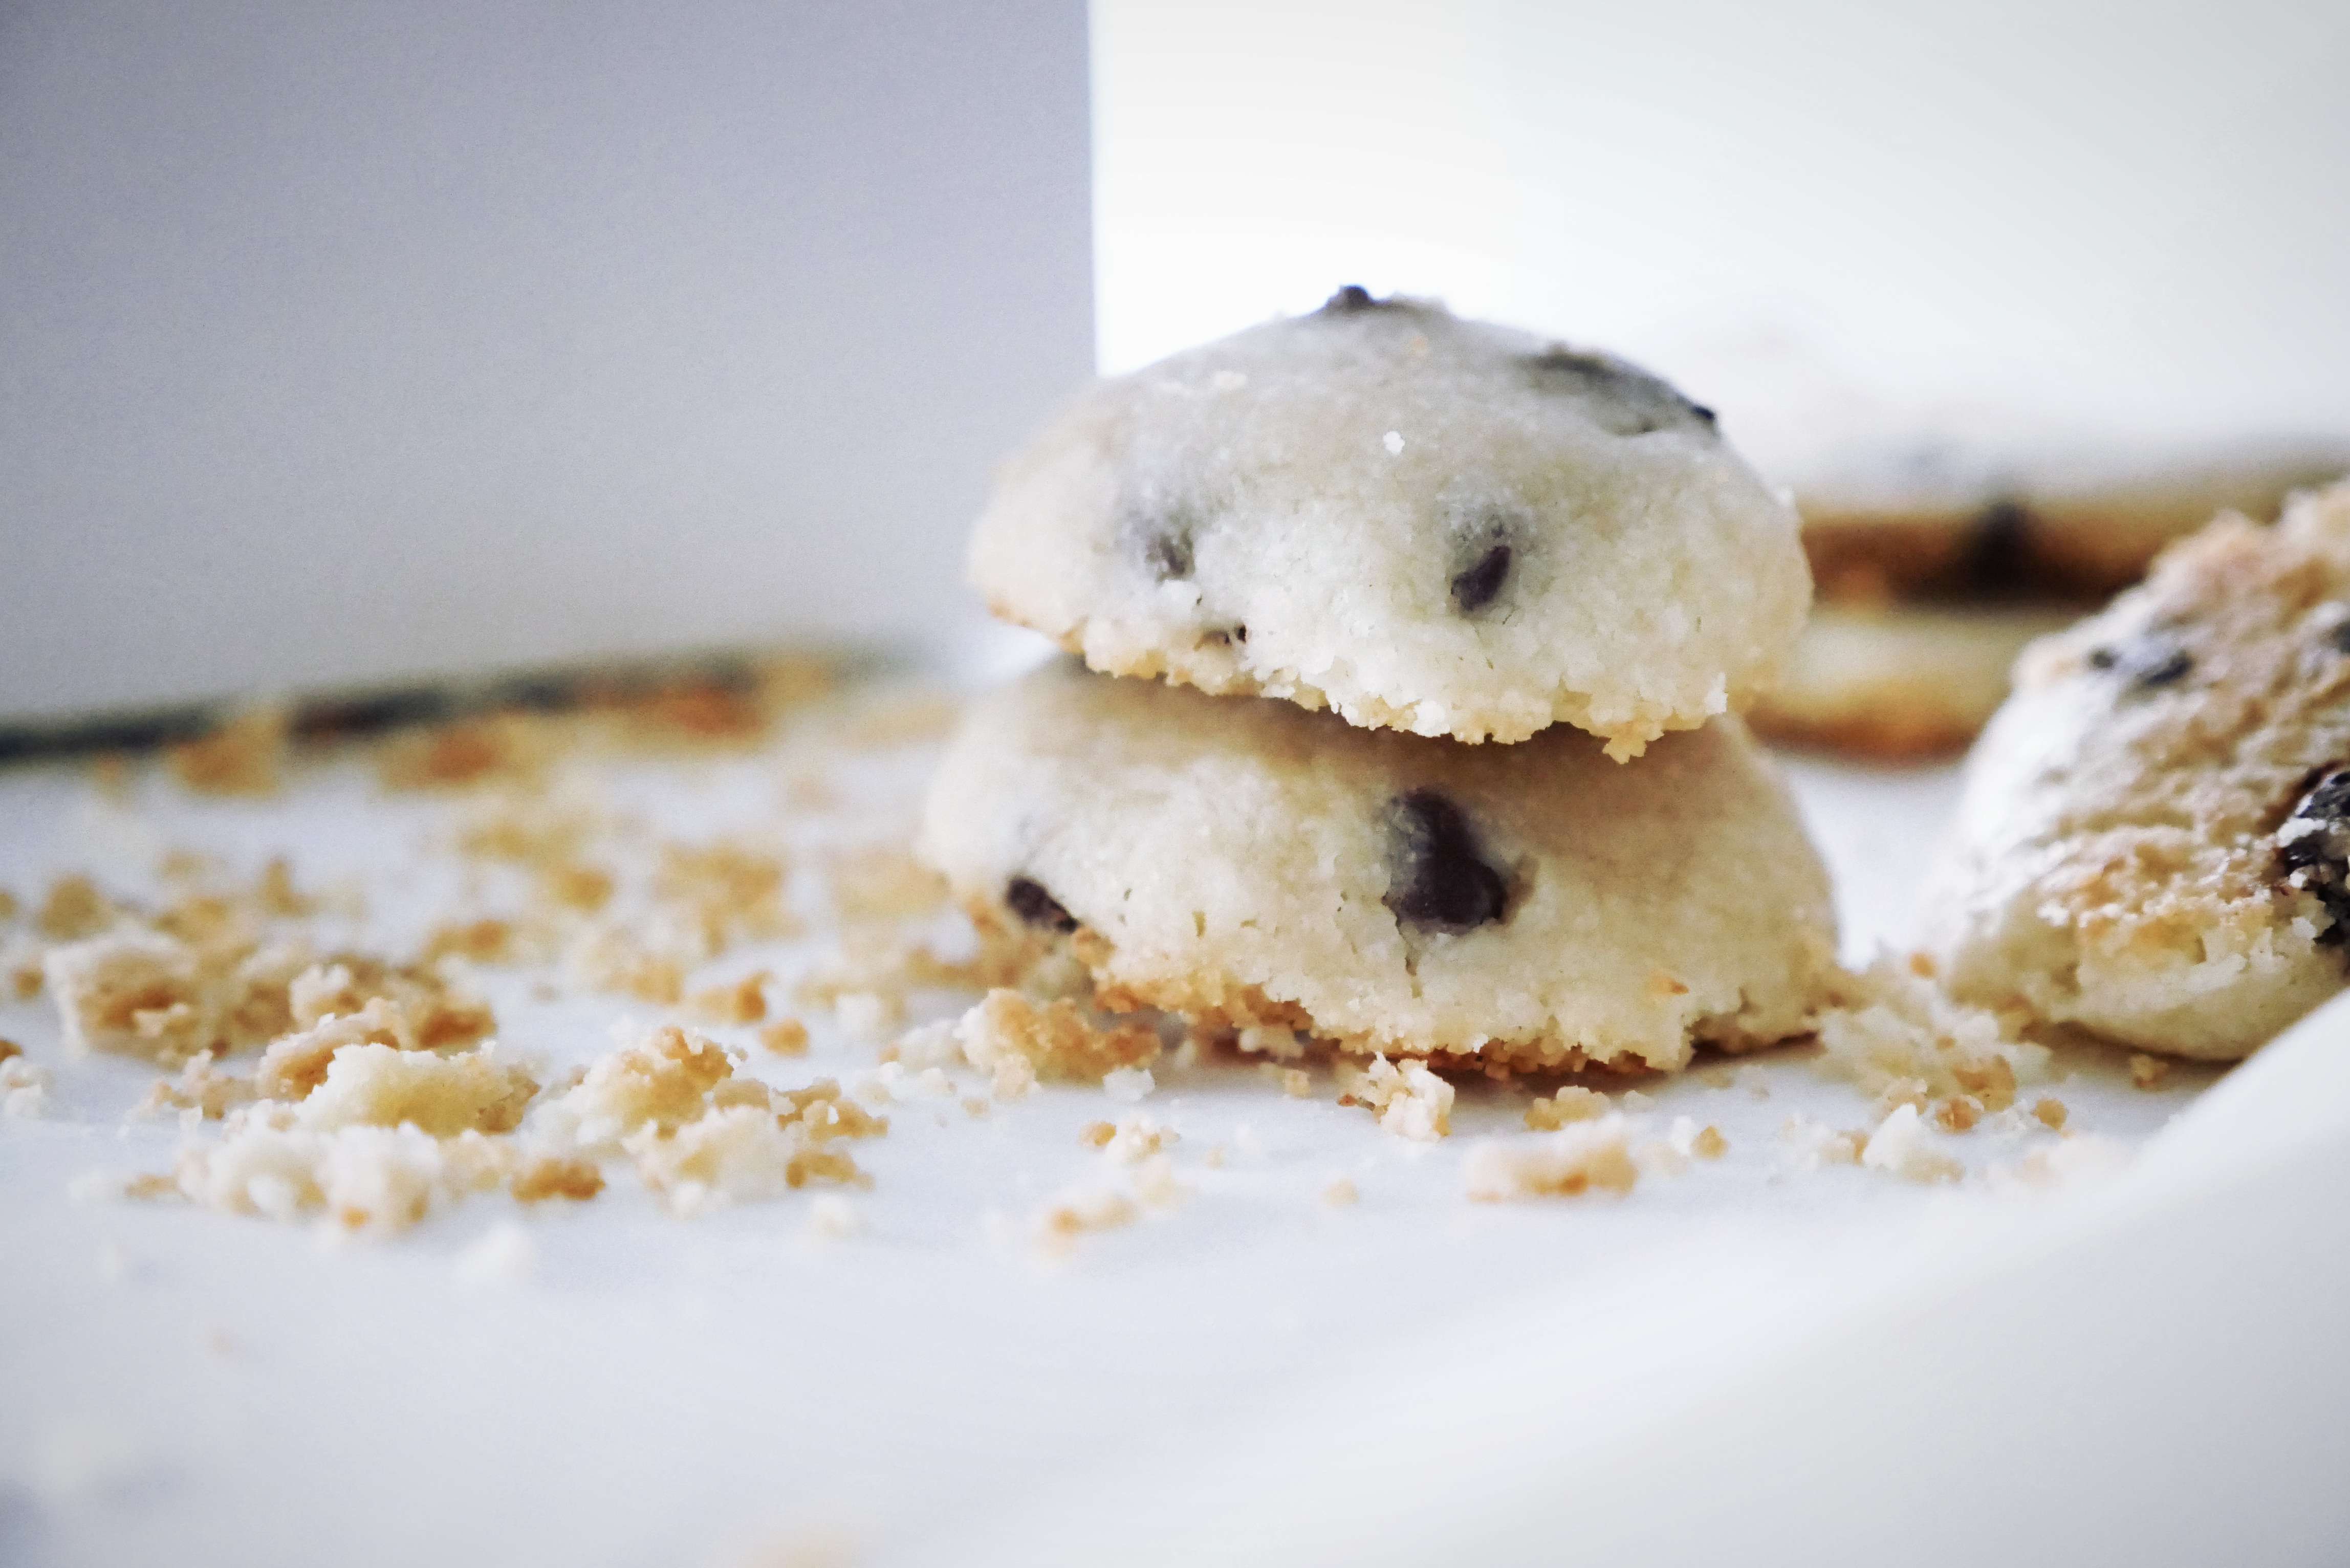
dish, meal, food, produce, breakfast, baking, cookie, dessert, coconut, icing, baked goods, flavor, cookie dough, snack food, cookies and crackers